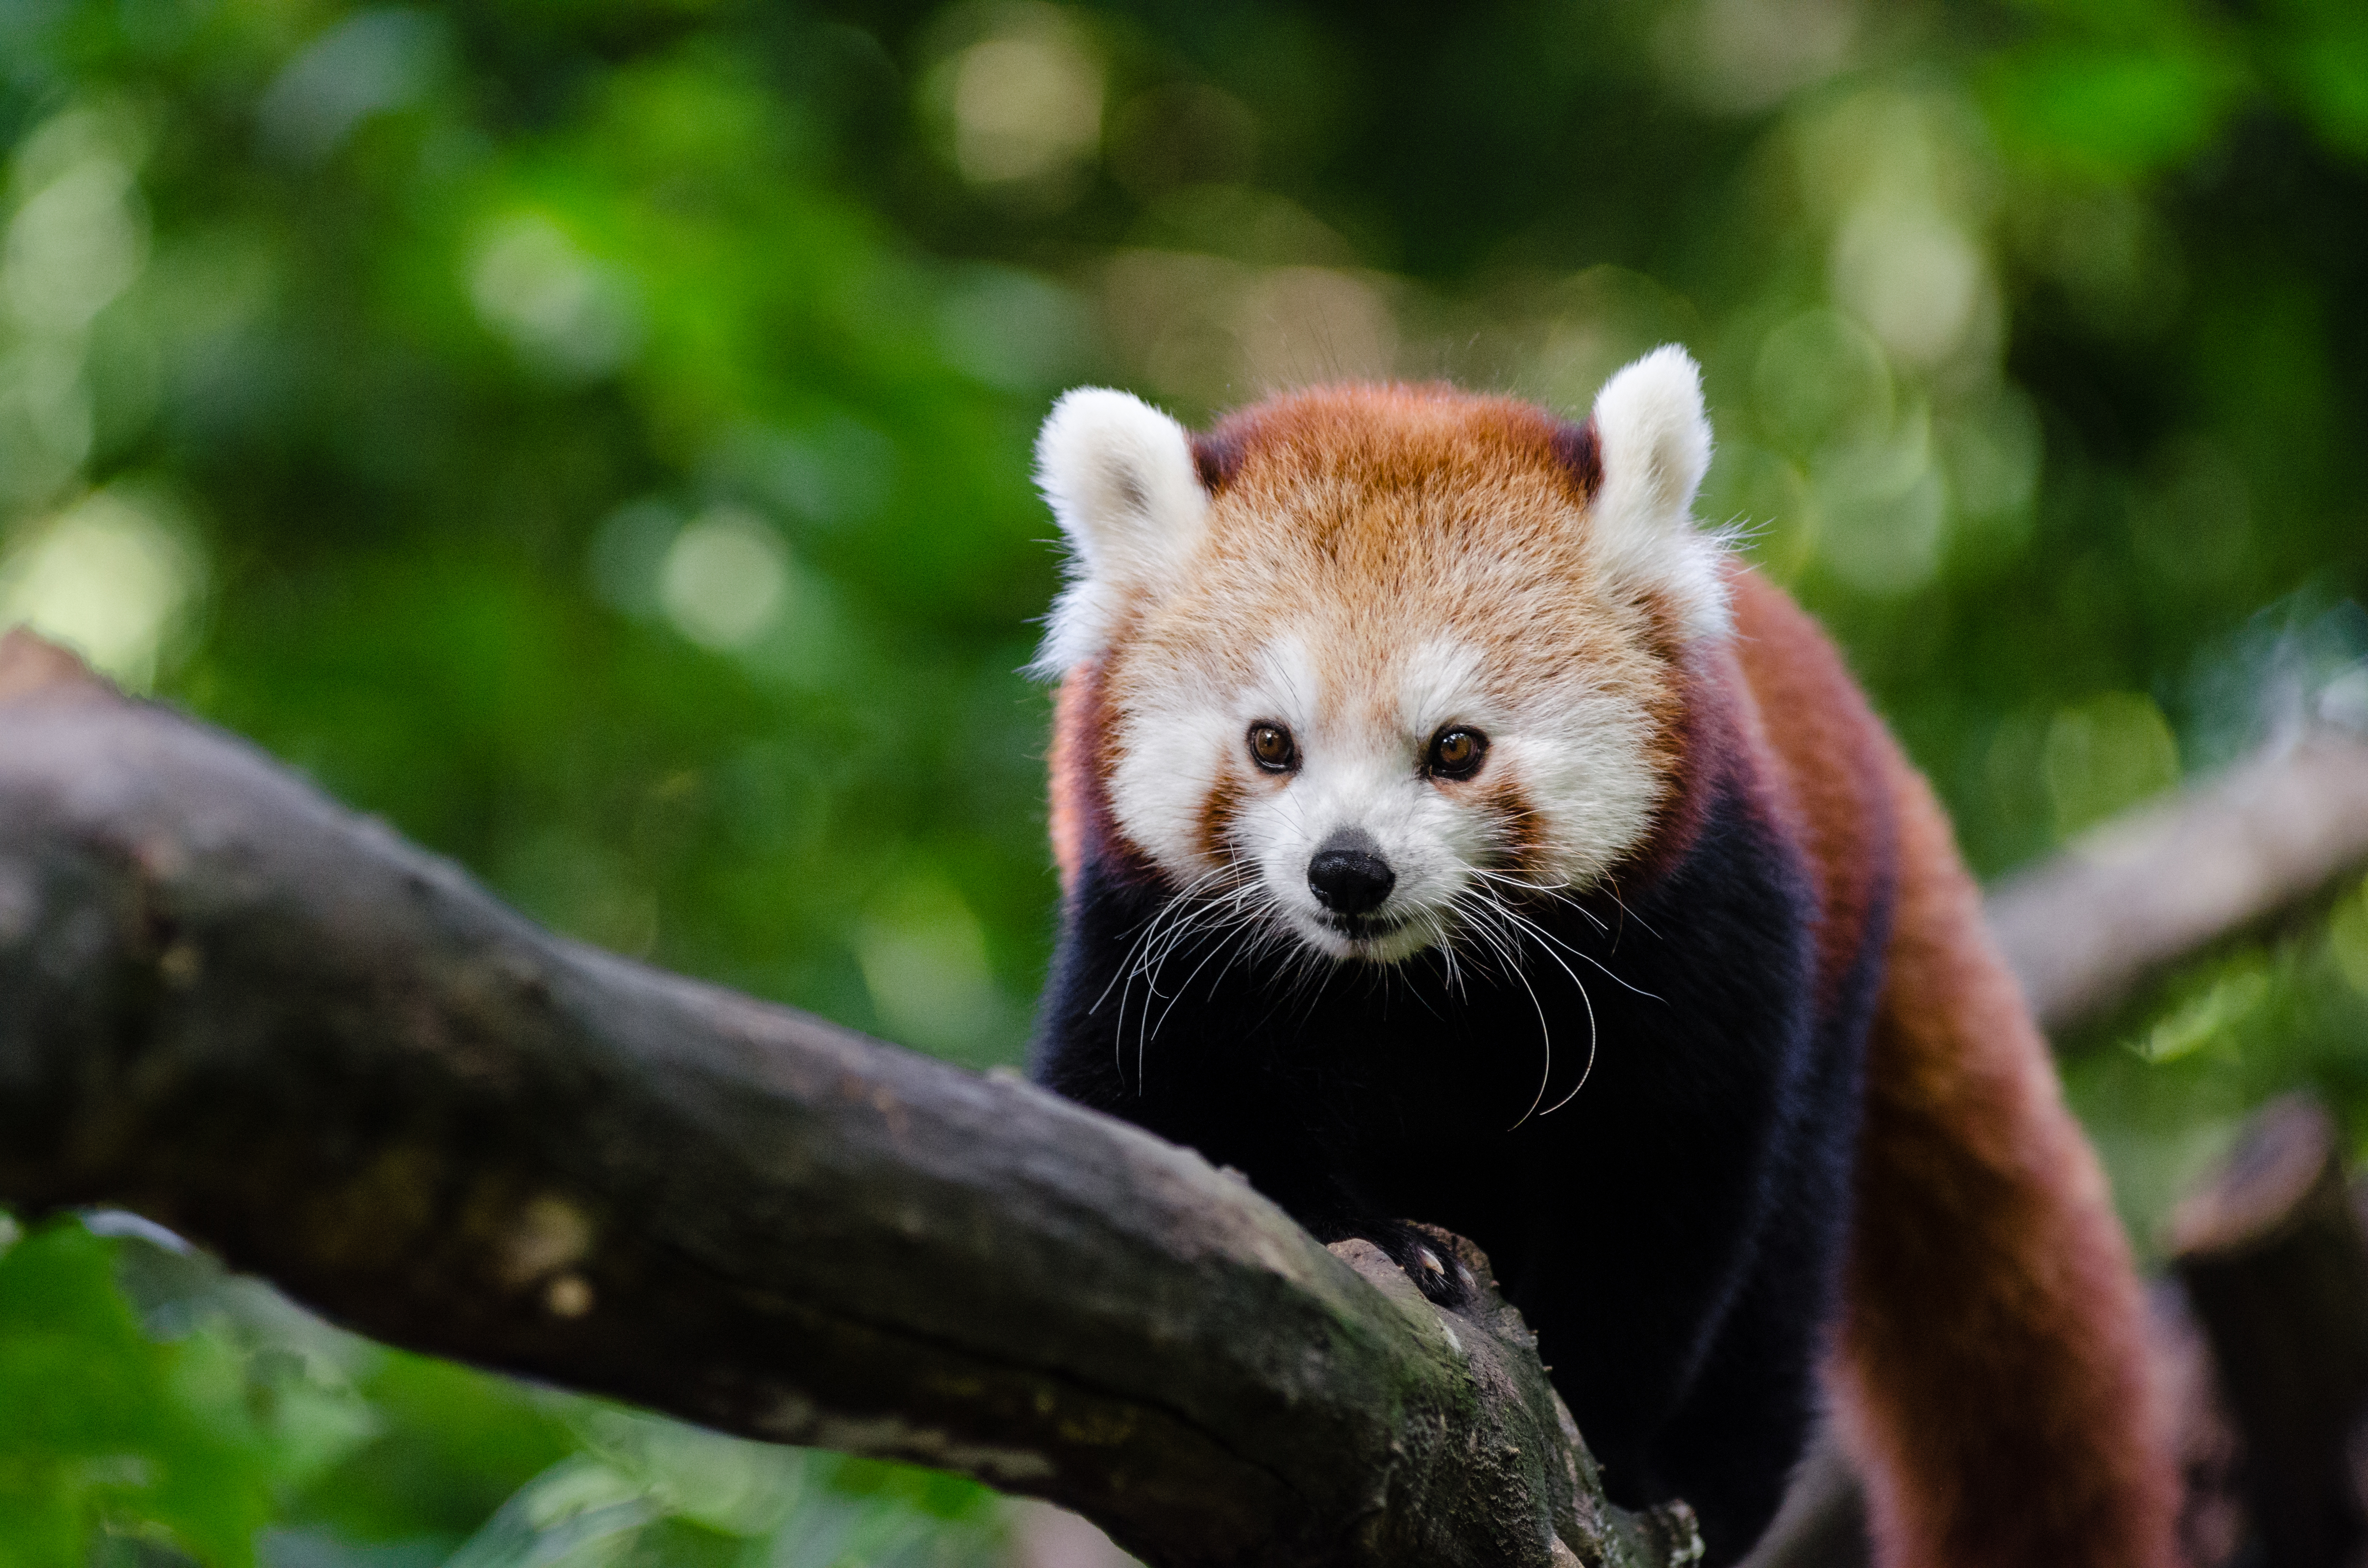
tree, nature, bokeh, vintage, sweet, rain, wet, animal, cute, female, wildlife, zoo, fur, orange, young, green, high, red, mammal, nikon, fauna, red panda, panda, face, nose, tail, animals, ears, endangered, vertebrate, germany, deutschland, natur, tier, iso, fell, regen, gesicht, baum, adorable, bamboo, d7000, roter, kleiner, niedlich, sues, suess, species, bedrohte, tierart, tierpark, weiblich, jungtier, jung, ohren, schwanz, nase, bedroht, ailurus, fulgens, moist, feucht, gr n, s s